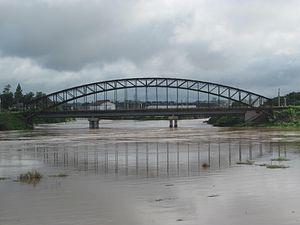
Prise au marché de bord This is a photo of a monument in Cameroon identified by the ID LT37